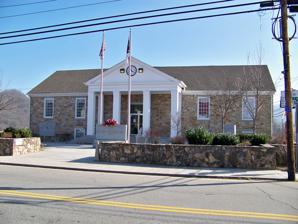
Building: Graham County Courthouse (North Carolina)
Country: United States of America
Year built: 1942
United States historic place Graham County Courthouse U.S. National Register of Historic Places Show map of North Carolina Show map of the United States Location 12 N. Main St., Robbinsville, North Carolina Coordinates 35°19′21″N 83°48′25″W / 35.32250°N 83.80694°W / 35.32250; -83.80694 Area 0.7 acres (0.28 ha) Built 1942 ( 1942 ) Architect Barber & McMurry Architectural style Classical Revival NRHP reference No. 07000883 Added to NRHP August 28, 2007 The Graham County Courthouse is located at 12 North Main Street in Robbinsville , the county seat of Graham County, North Carolina .  The T-shaped building occupies a prominent location in the center of Robbinsville. It was listed on the National Register of Historic Places in 2007. History The first Graham County Courthouse was constructed in Robbinsville in 1874, but its floor collapsed two decades later while the building was packed during a murder trial. A replacement, built in 1895, was the last wooden courthouse built in North Carolina. The third and current building was completed in 1942. The current courthouse is a Classical Revival structure designed by Barber and McMurry of Knoxville, Tennessee . It is fashioned from stone reportedly gathered in the Mill Creek area about 2 miles (3.2 km) southeast of Robbinsville. The building is one of three North Carolina courthouses built with funds from the Depression-era Works Progress Administration . See also National Register of Historic Places listings in Graham County, North Carolina List of county courthouses in North Carolina References